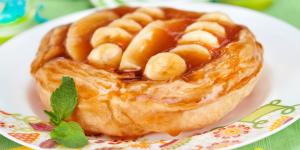
torta de banana con caramelo